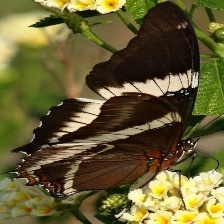
Species: BROWN SIPROETA